Pimelea cremnophila

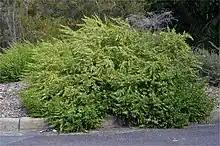
Habit in the Australian National Botanic Gardens

Pimelea cremnophila, commonly known as gorge rice-flower, is a species of flowering plant in the family Thymelaeaceae and is endemic to a restricted area of New South Wales. It is an erect shrub with narrowly elliptic to narrowly egg-shaped leaves arranged in opposite pairs, and groups of up to four flowers that are sometimes male-only or female-only.